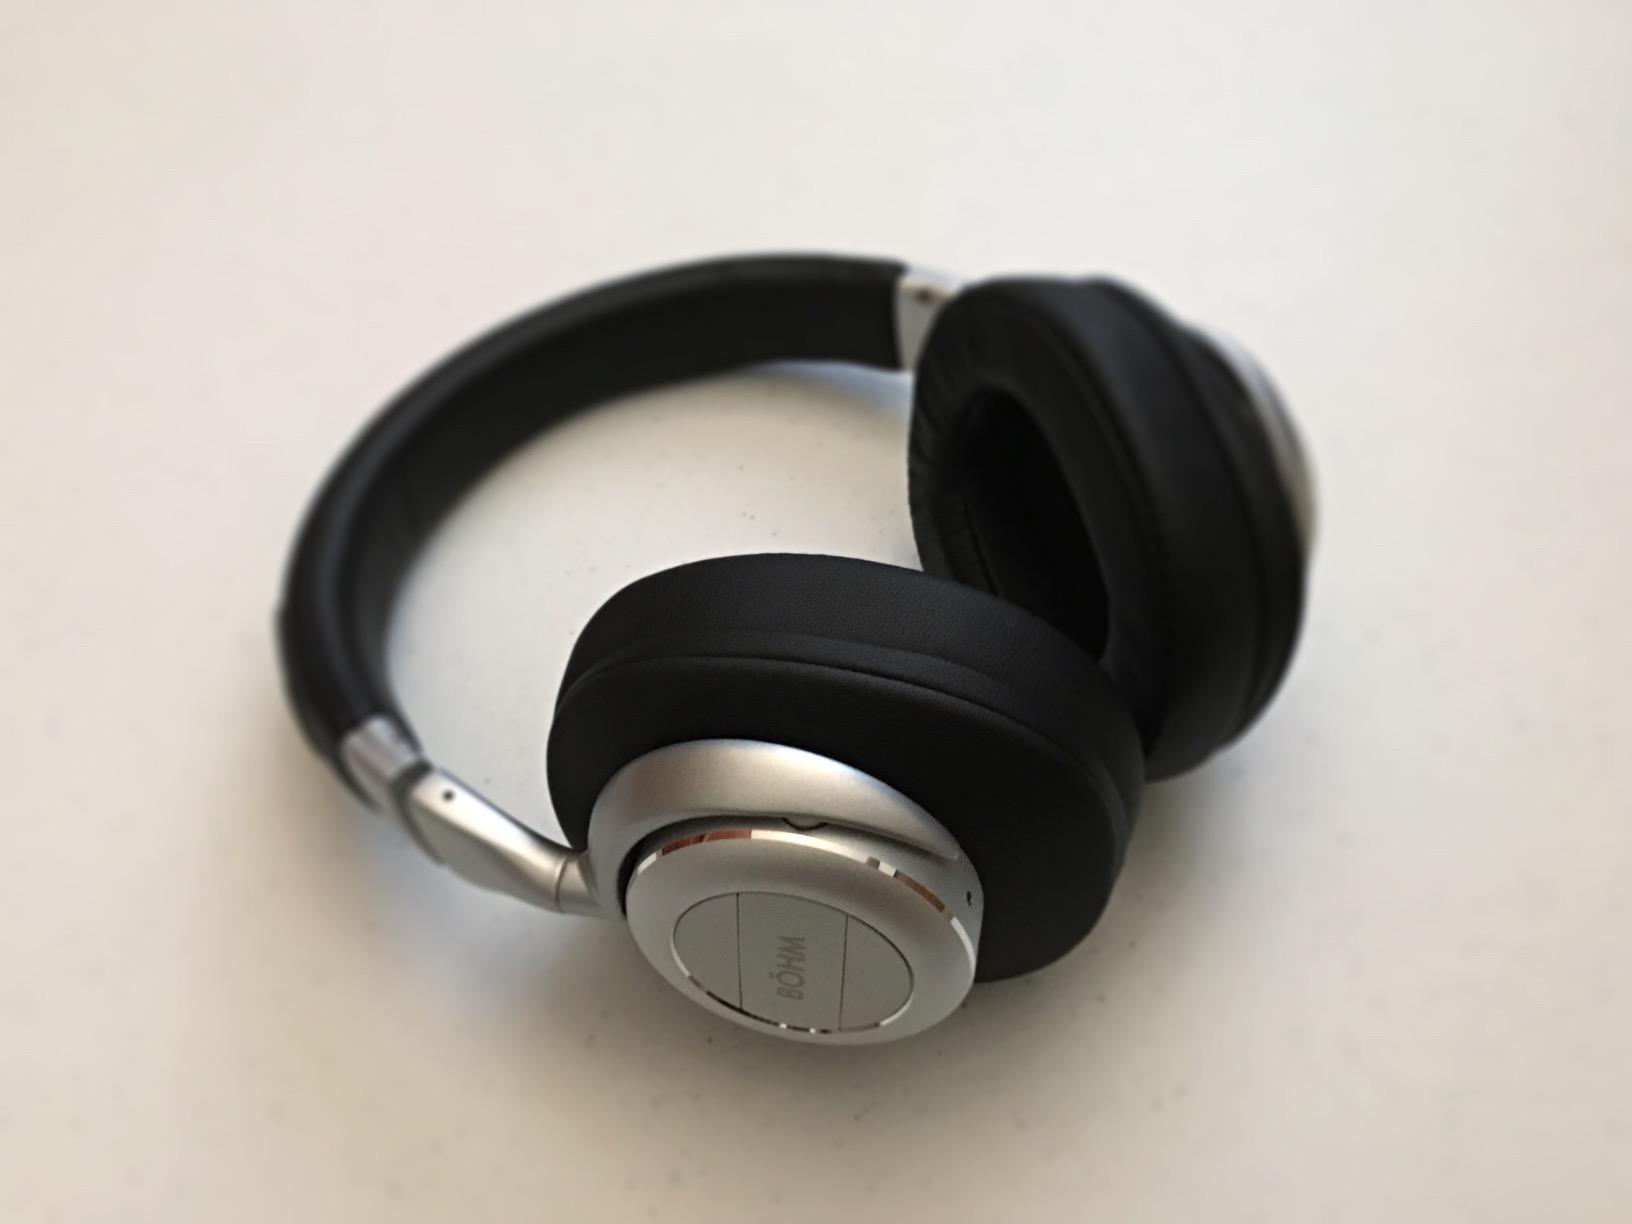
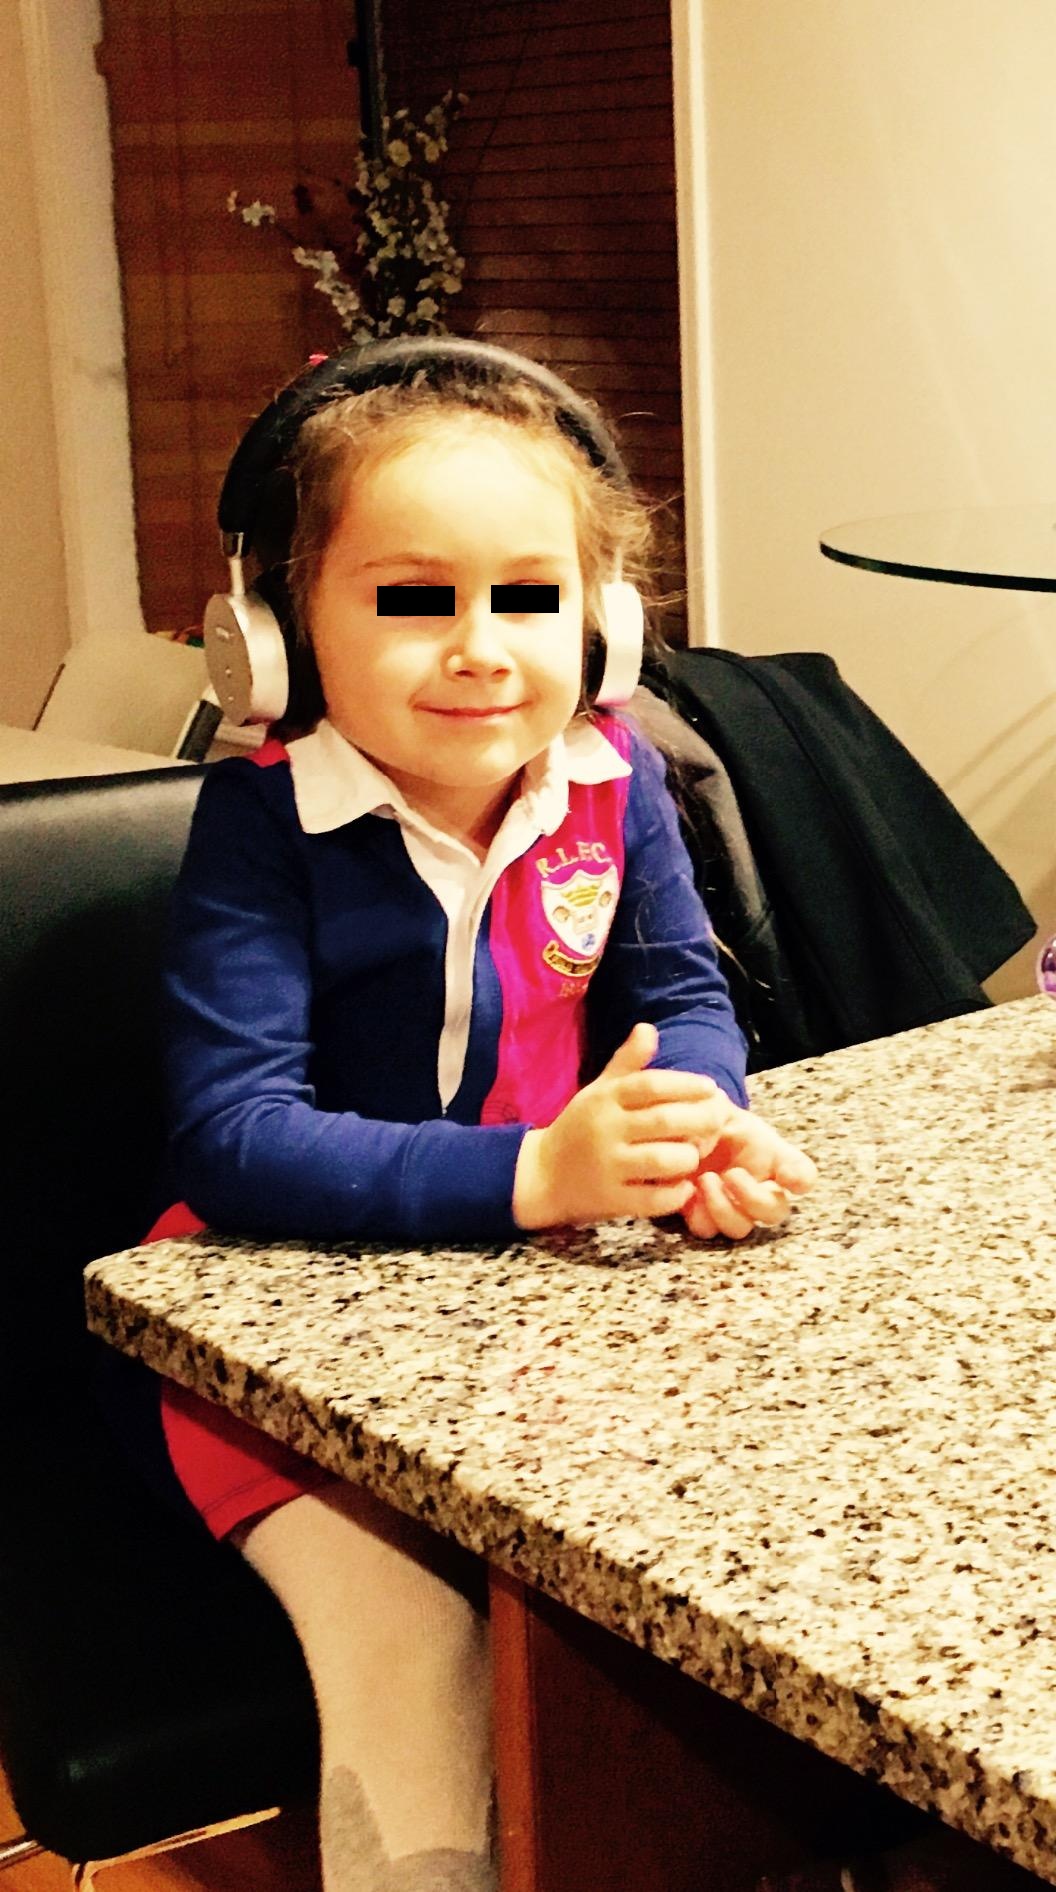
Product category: headphones
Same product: no